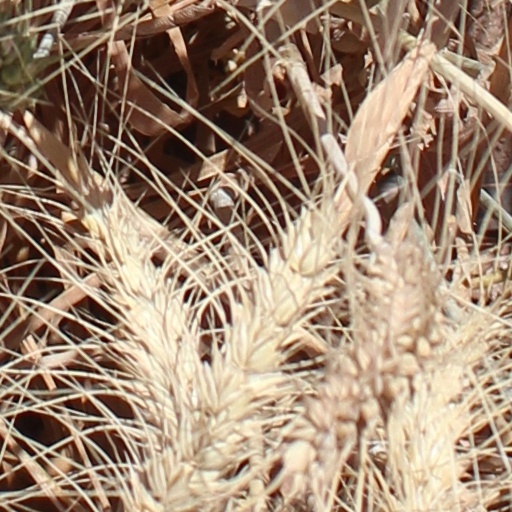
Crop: wheat